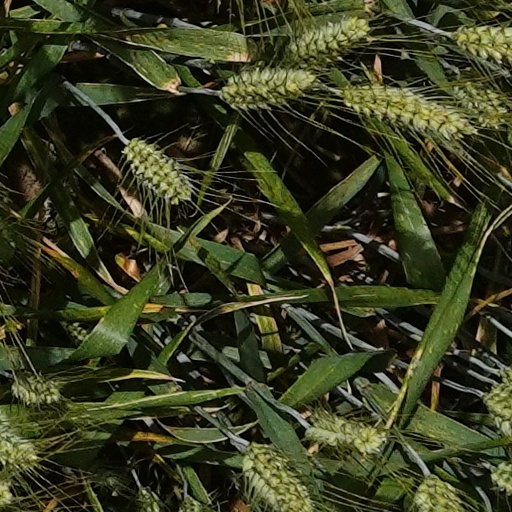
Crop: wheat